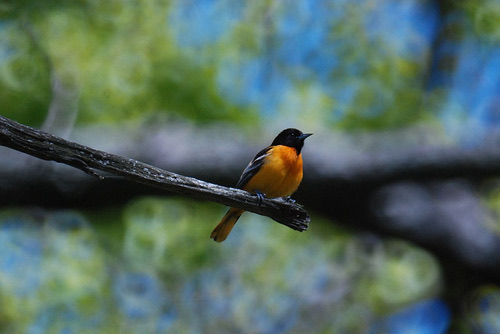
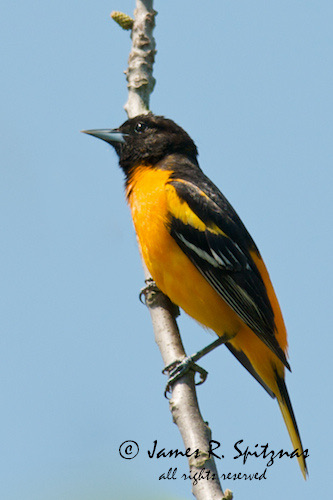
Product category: misc
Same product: yes